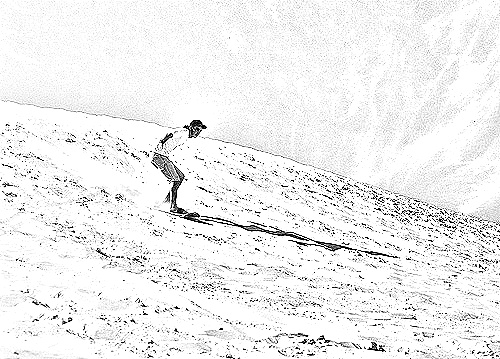
Portrait style: Sketch Portrait